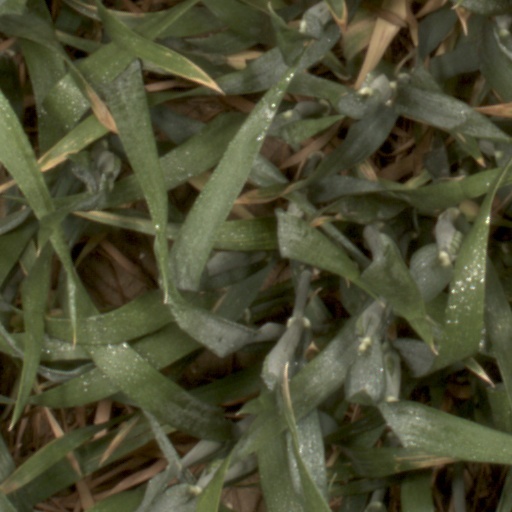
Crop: wheat